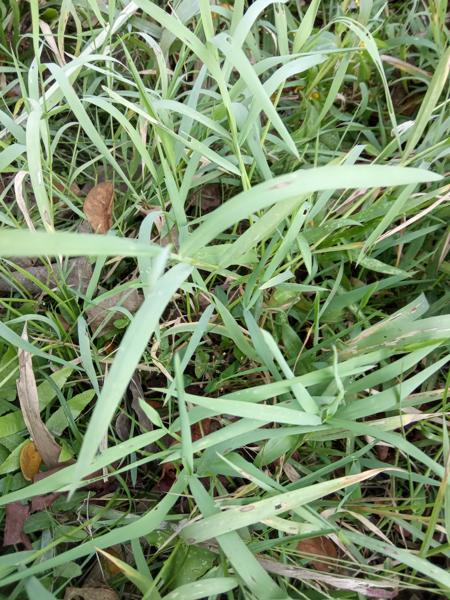
Weed species: Panicum repens